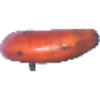
Label: red_banana